Hudson Hornet

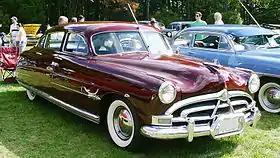
1951 Hudson Hornet (4-door sedan)

The Hudson Hornet is a full-size car manufactured by Hudson Motor Car Company of Detroit, Michigan from 1951 until 1954, when Nash-Kelvinator and Hudson merged to form American Motors Corporation (AMC). Hudson automobiles continued to be marketed under the Hudson brand name through the 1957 model year.